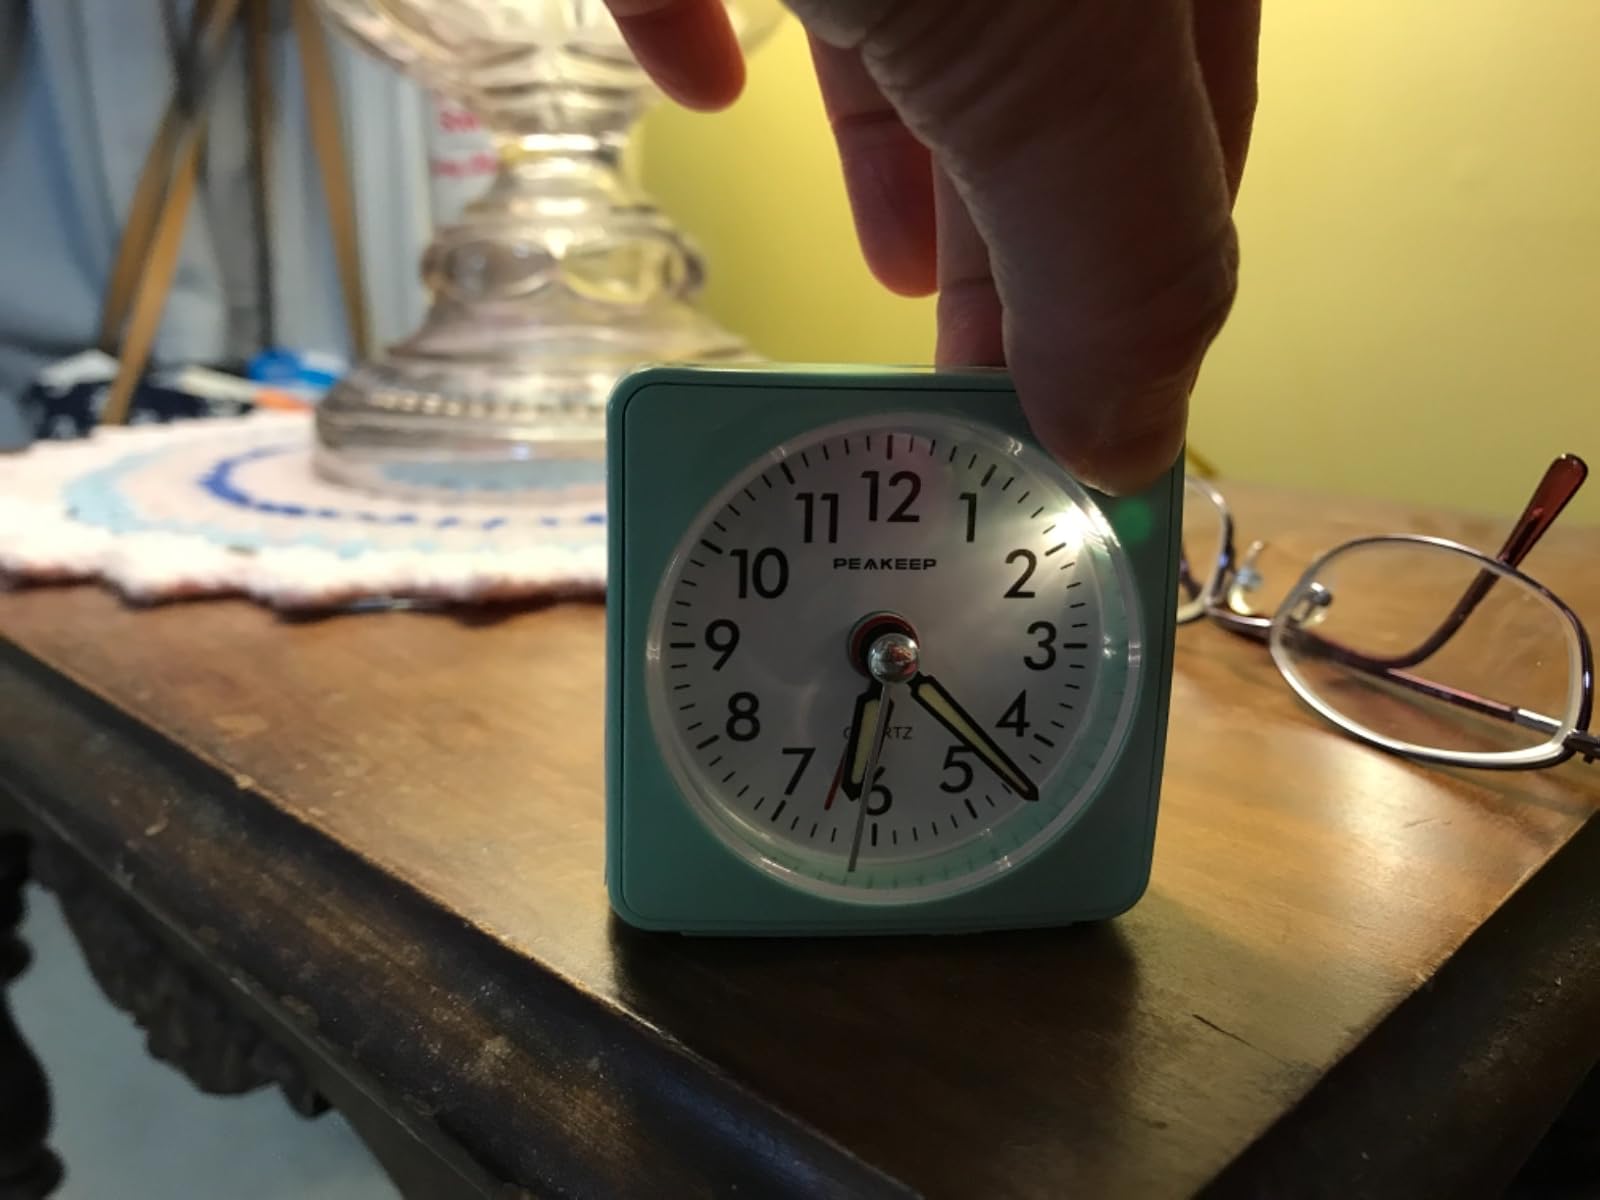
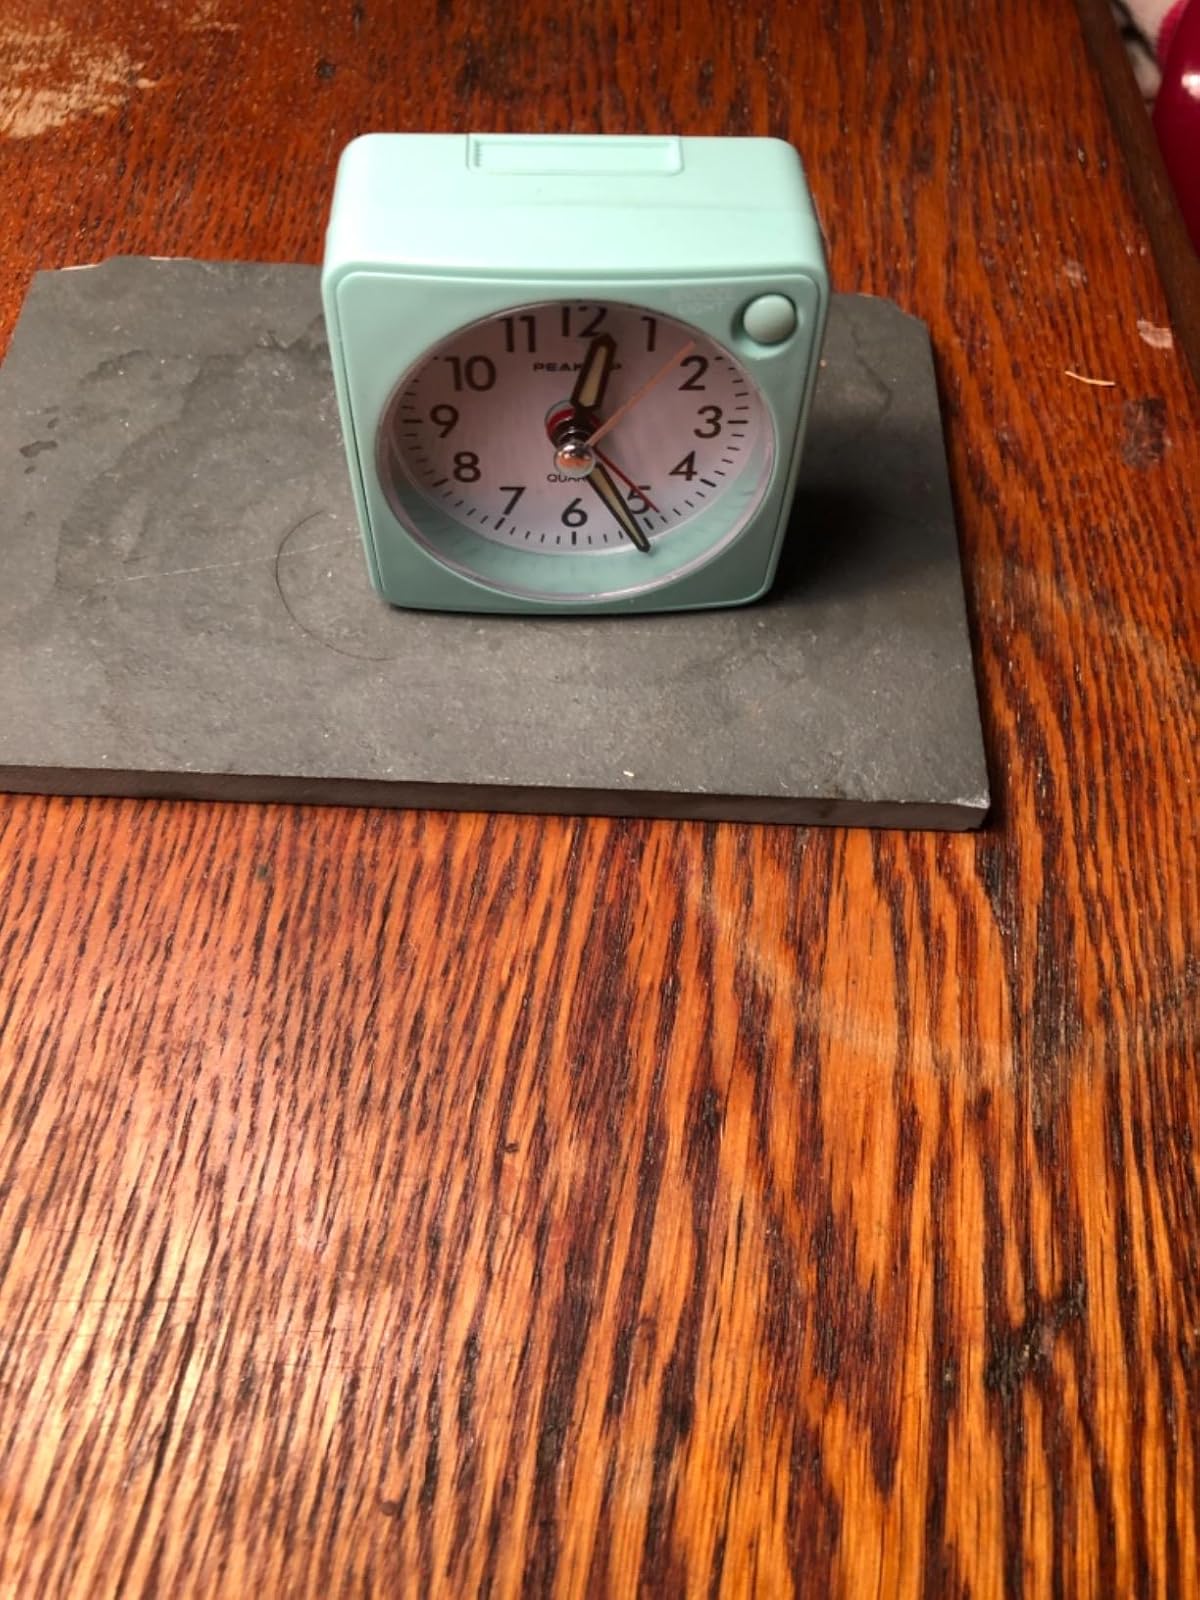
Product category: clock
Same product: yes